Value menu

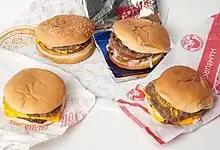
A selection of value-menu hamburgers from McDonald's, Burger King, Sonic Drive-In and Wendy's.

A value menu is a group of menu items at a fast food restaurant that are designed to be the least expensive items available. In the US, the items are usually priced between $0.99 and $2.99. The portion size, and number of items included with the food, are typically related to the price.